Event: Nepal Earthquake
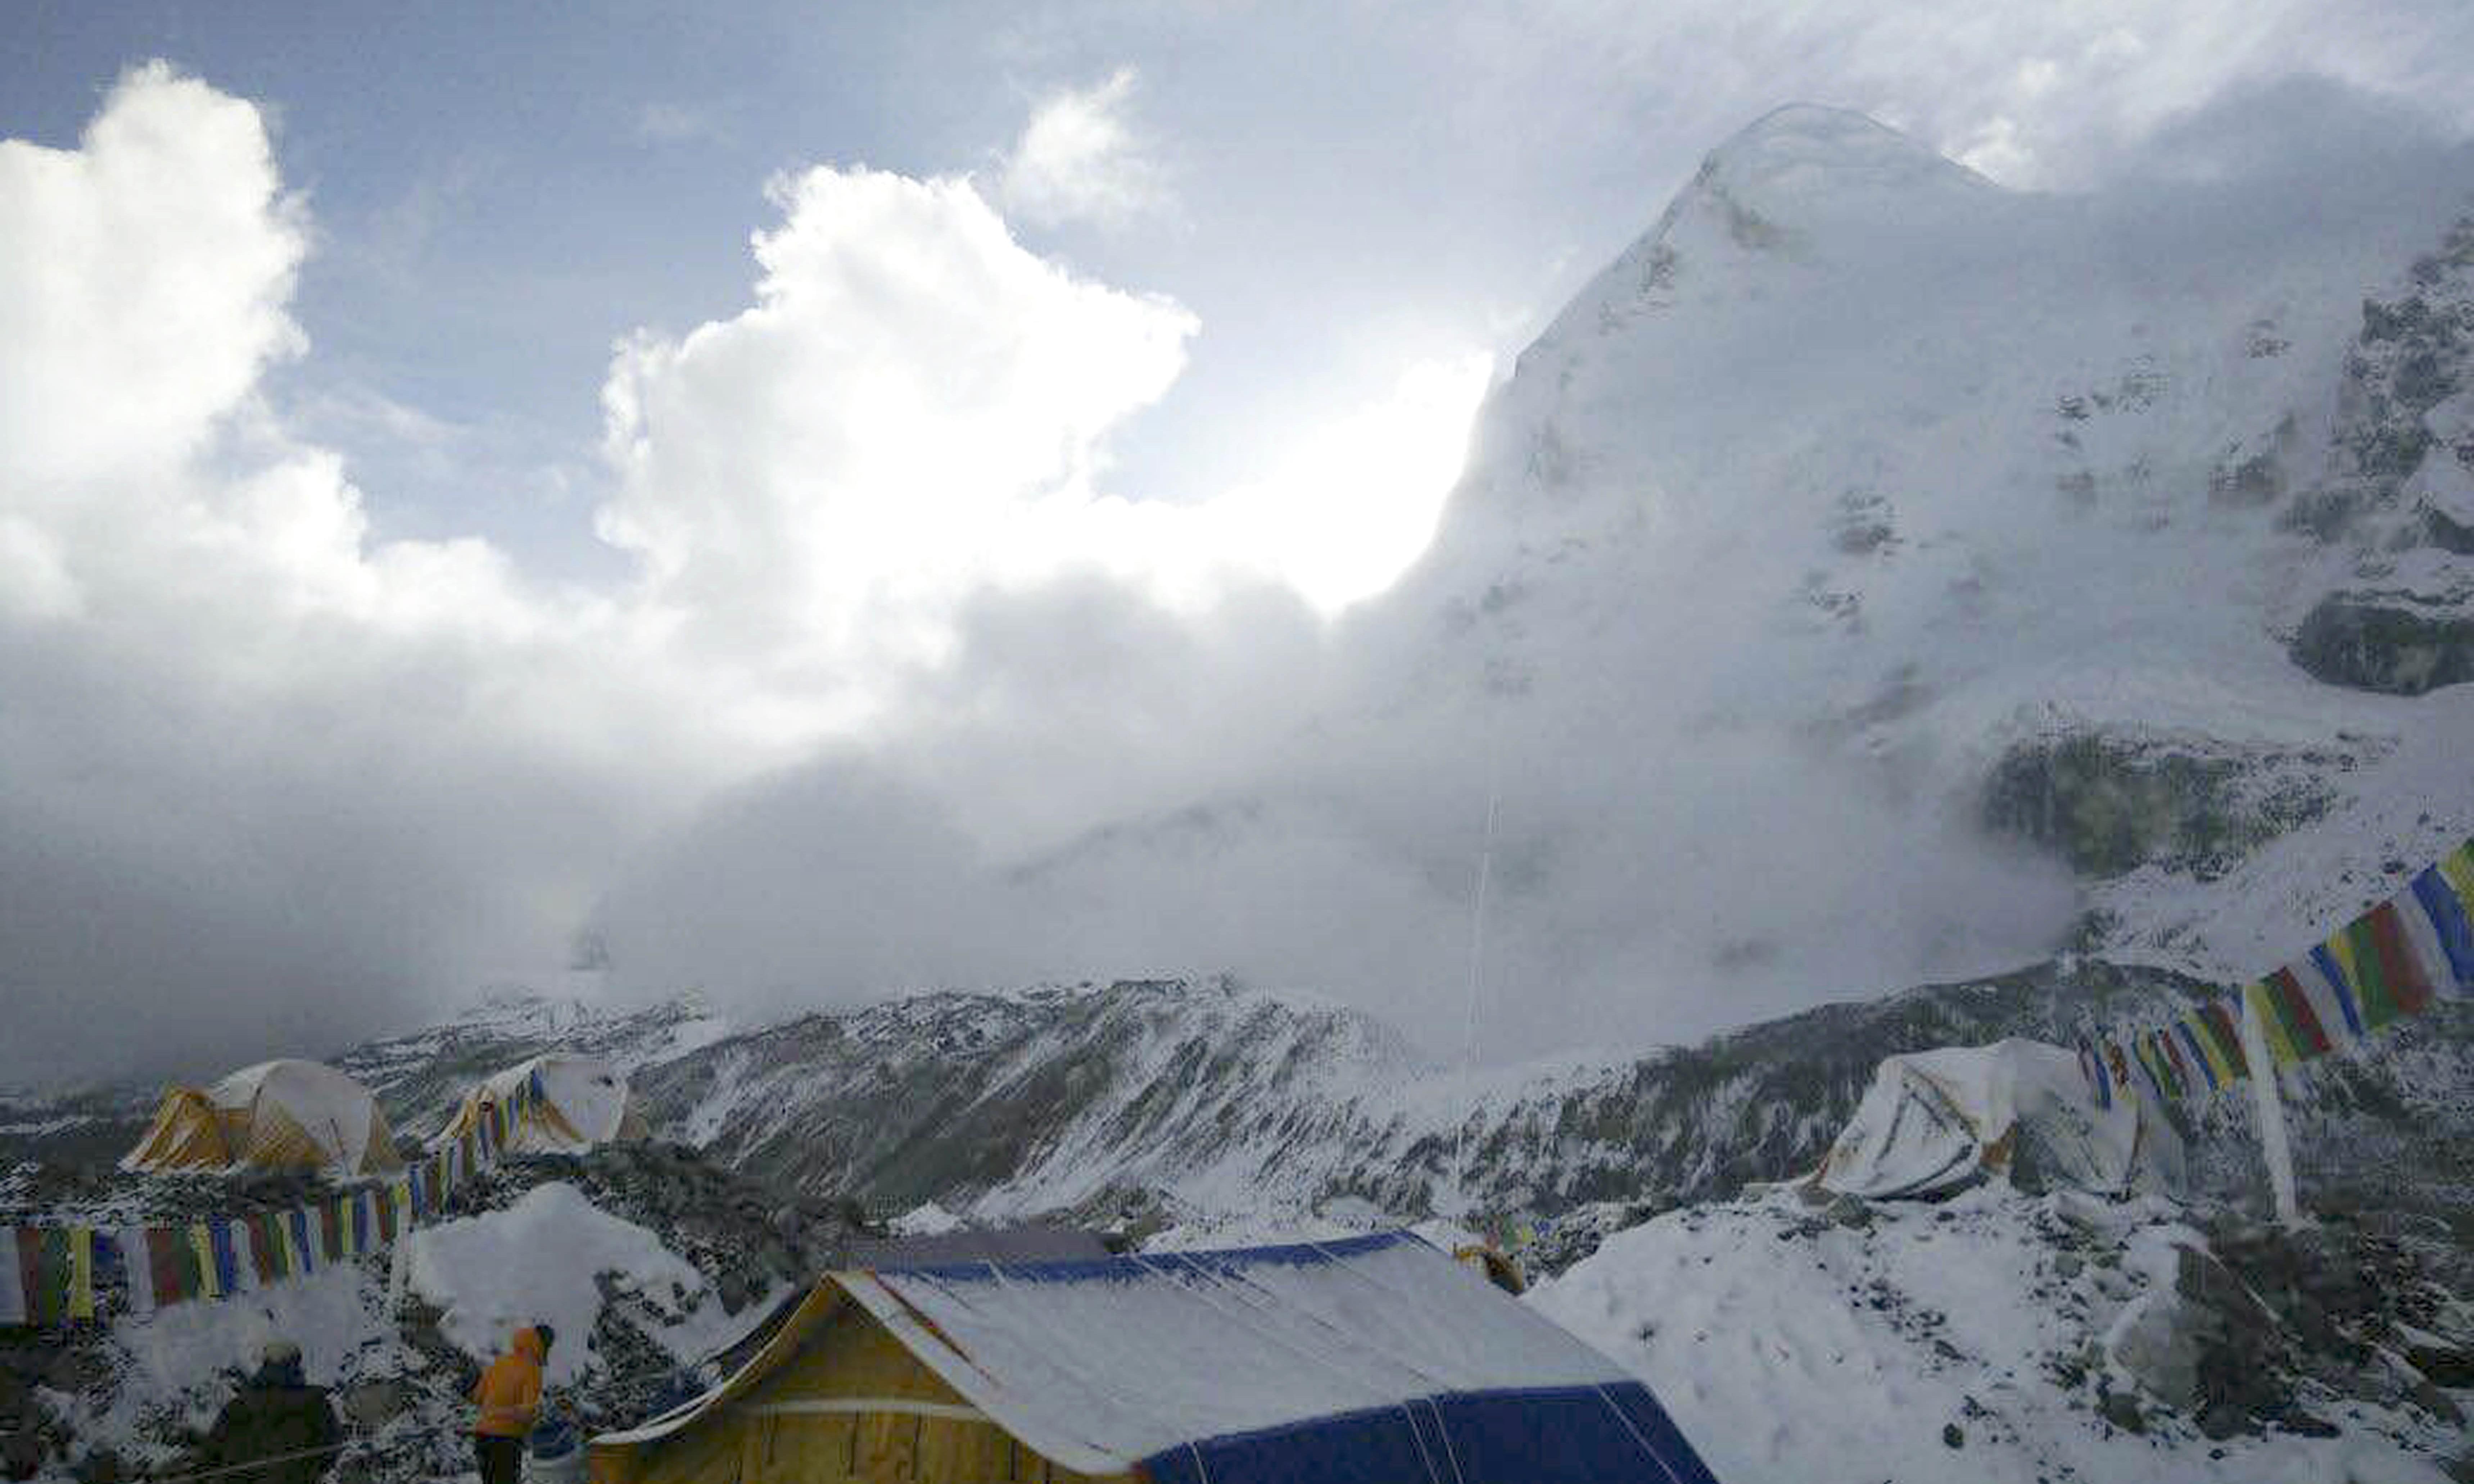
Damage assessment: no_damage